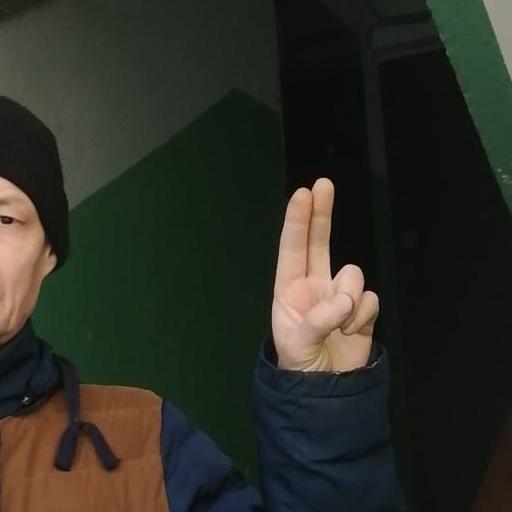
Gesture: two_up